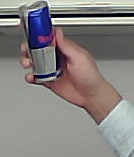
Product: redbull_energydrink